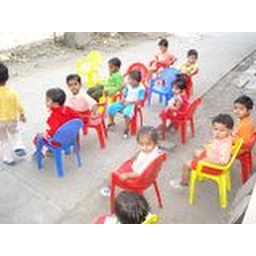
Its me in pink shirt on yellow chair